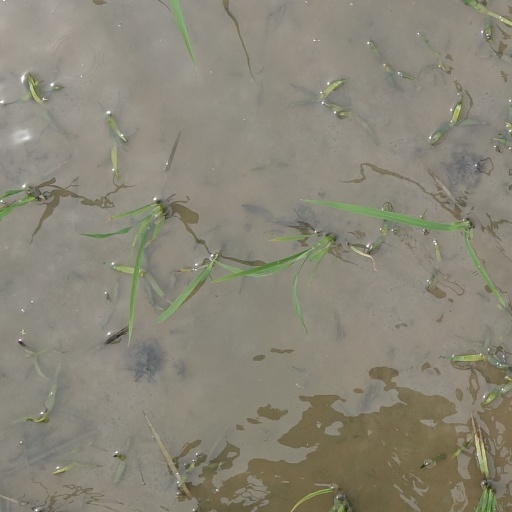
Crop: rice